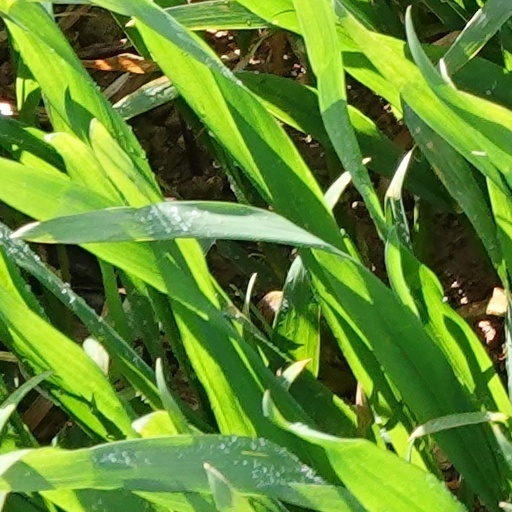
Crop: wheat